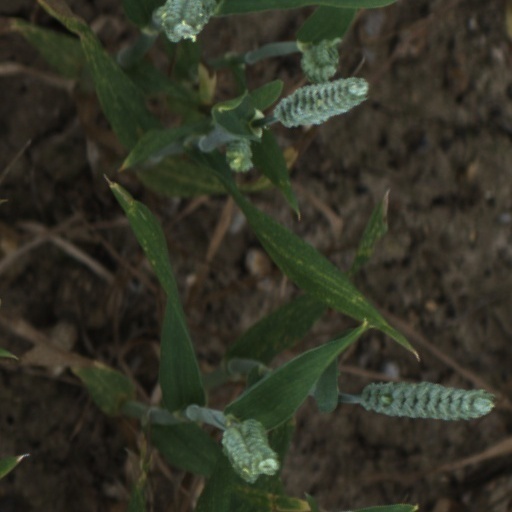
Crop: wheat